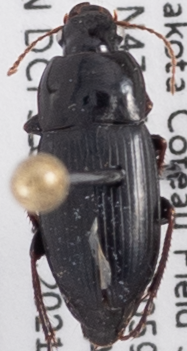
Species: Harpalus opacipennis
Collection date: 2021-06-22
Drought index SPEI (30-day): -2.09
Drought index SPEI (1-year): -2.09
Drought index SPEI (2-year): -0.184